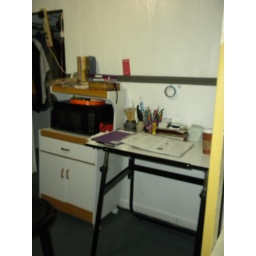
microwave art cart, carving tools, pots used in dyeing, for melting soy wax, and other miscellany in cart. sketching table